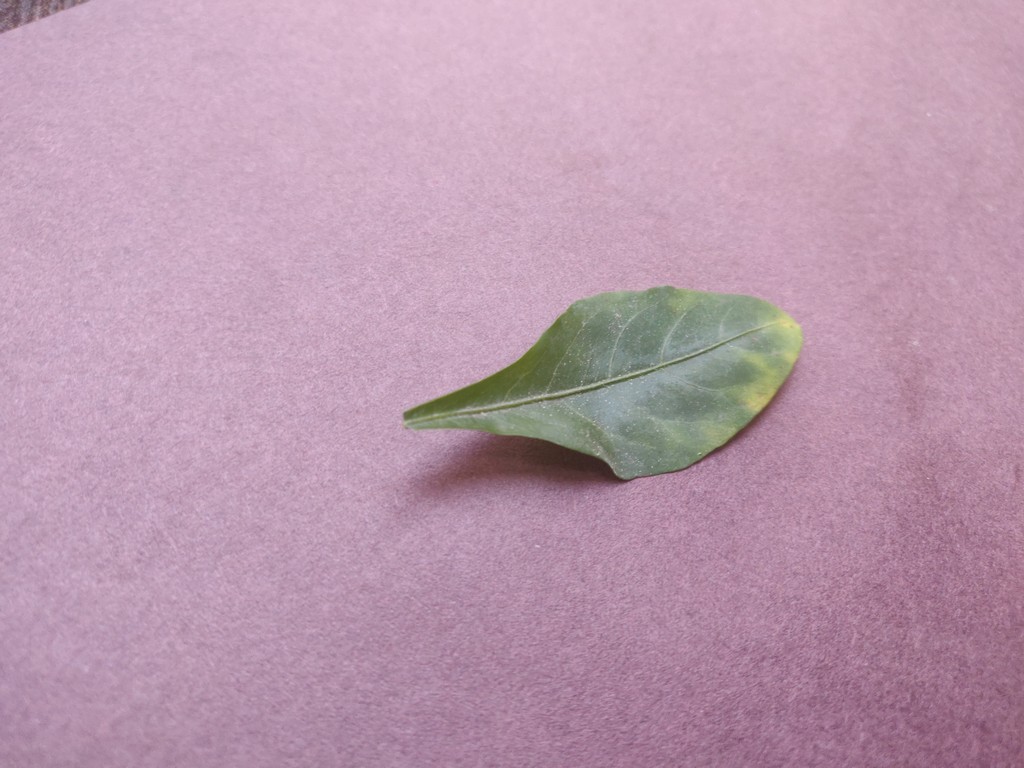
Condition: Unhealthy
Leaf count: single
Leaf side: front